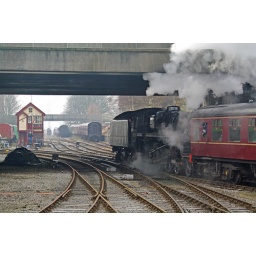
26055-East Lancs Railway-Bury-2011-73129 with 46443 beyond & 46428 in red behind the signal box